Frank Kendrick

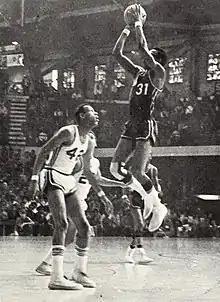
Kendrick shoots the ball over a defender while playing for Arsenal Tech High School in 1970

Kendrick was born as the seventh of nine children to parents George and Odesta Kendrick. He attended Arsenal Technical High School in Indianapolis, Indiana, where he was an All-American selection.